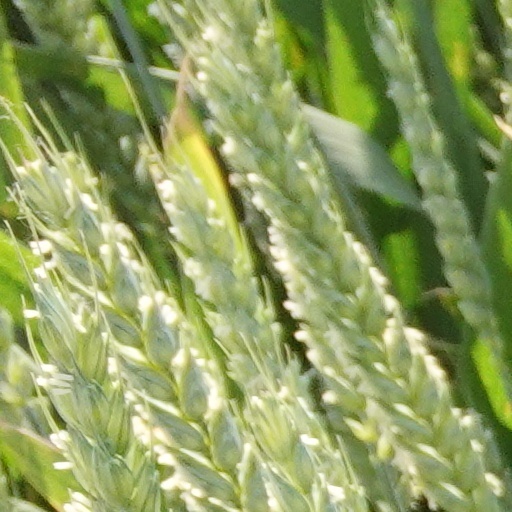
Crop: wheat